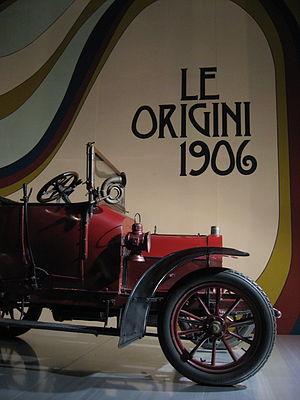
L'usine Alfa Romeo de Portello fut le premier véritable site de production du tout jeune constructeur Alfa Romeo. Cette usine au cœur de Milan restera en service de 1906 à 1986. Son histoire est intimement liée à la production d'automobiles mais sur ce même site, durant des années, le constructeur a réalisé bien d'autres activités industrielles, parfois méconnues. L'usine de Portello a été agrandie à plusieurs reprises, au fur et à mesure de l'expansion de la société, dont les productions ont connu un succès croissant.